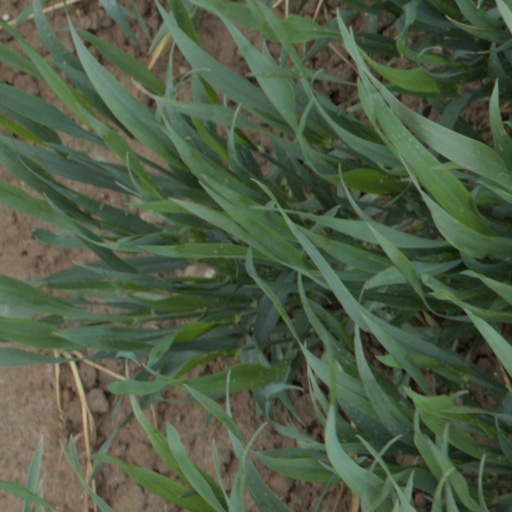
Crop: wheat